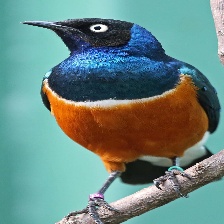
Species: SUPERB STARLING
Scientific name: LAMPROTORNIS SUPERBUS